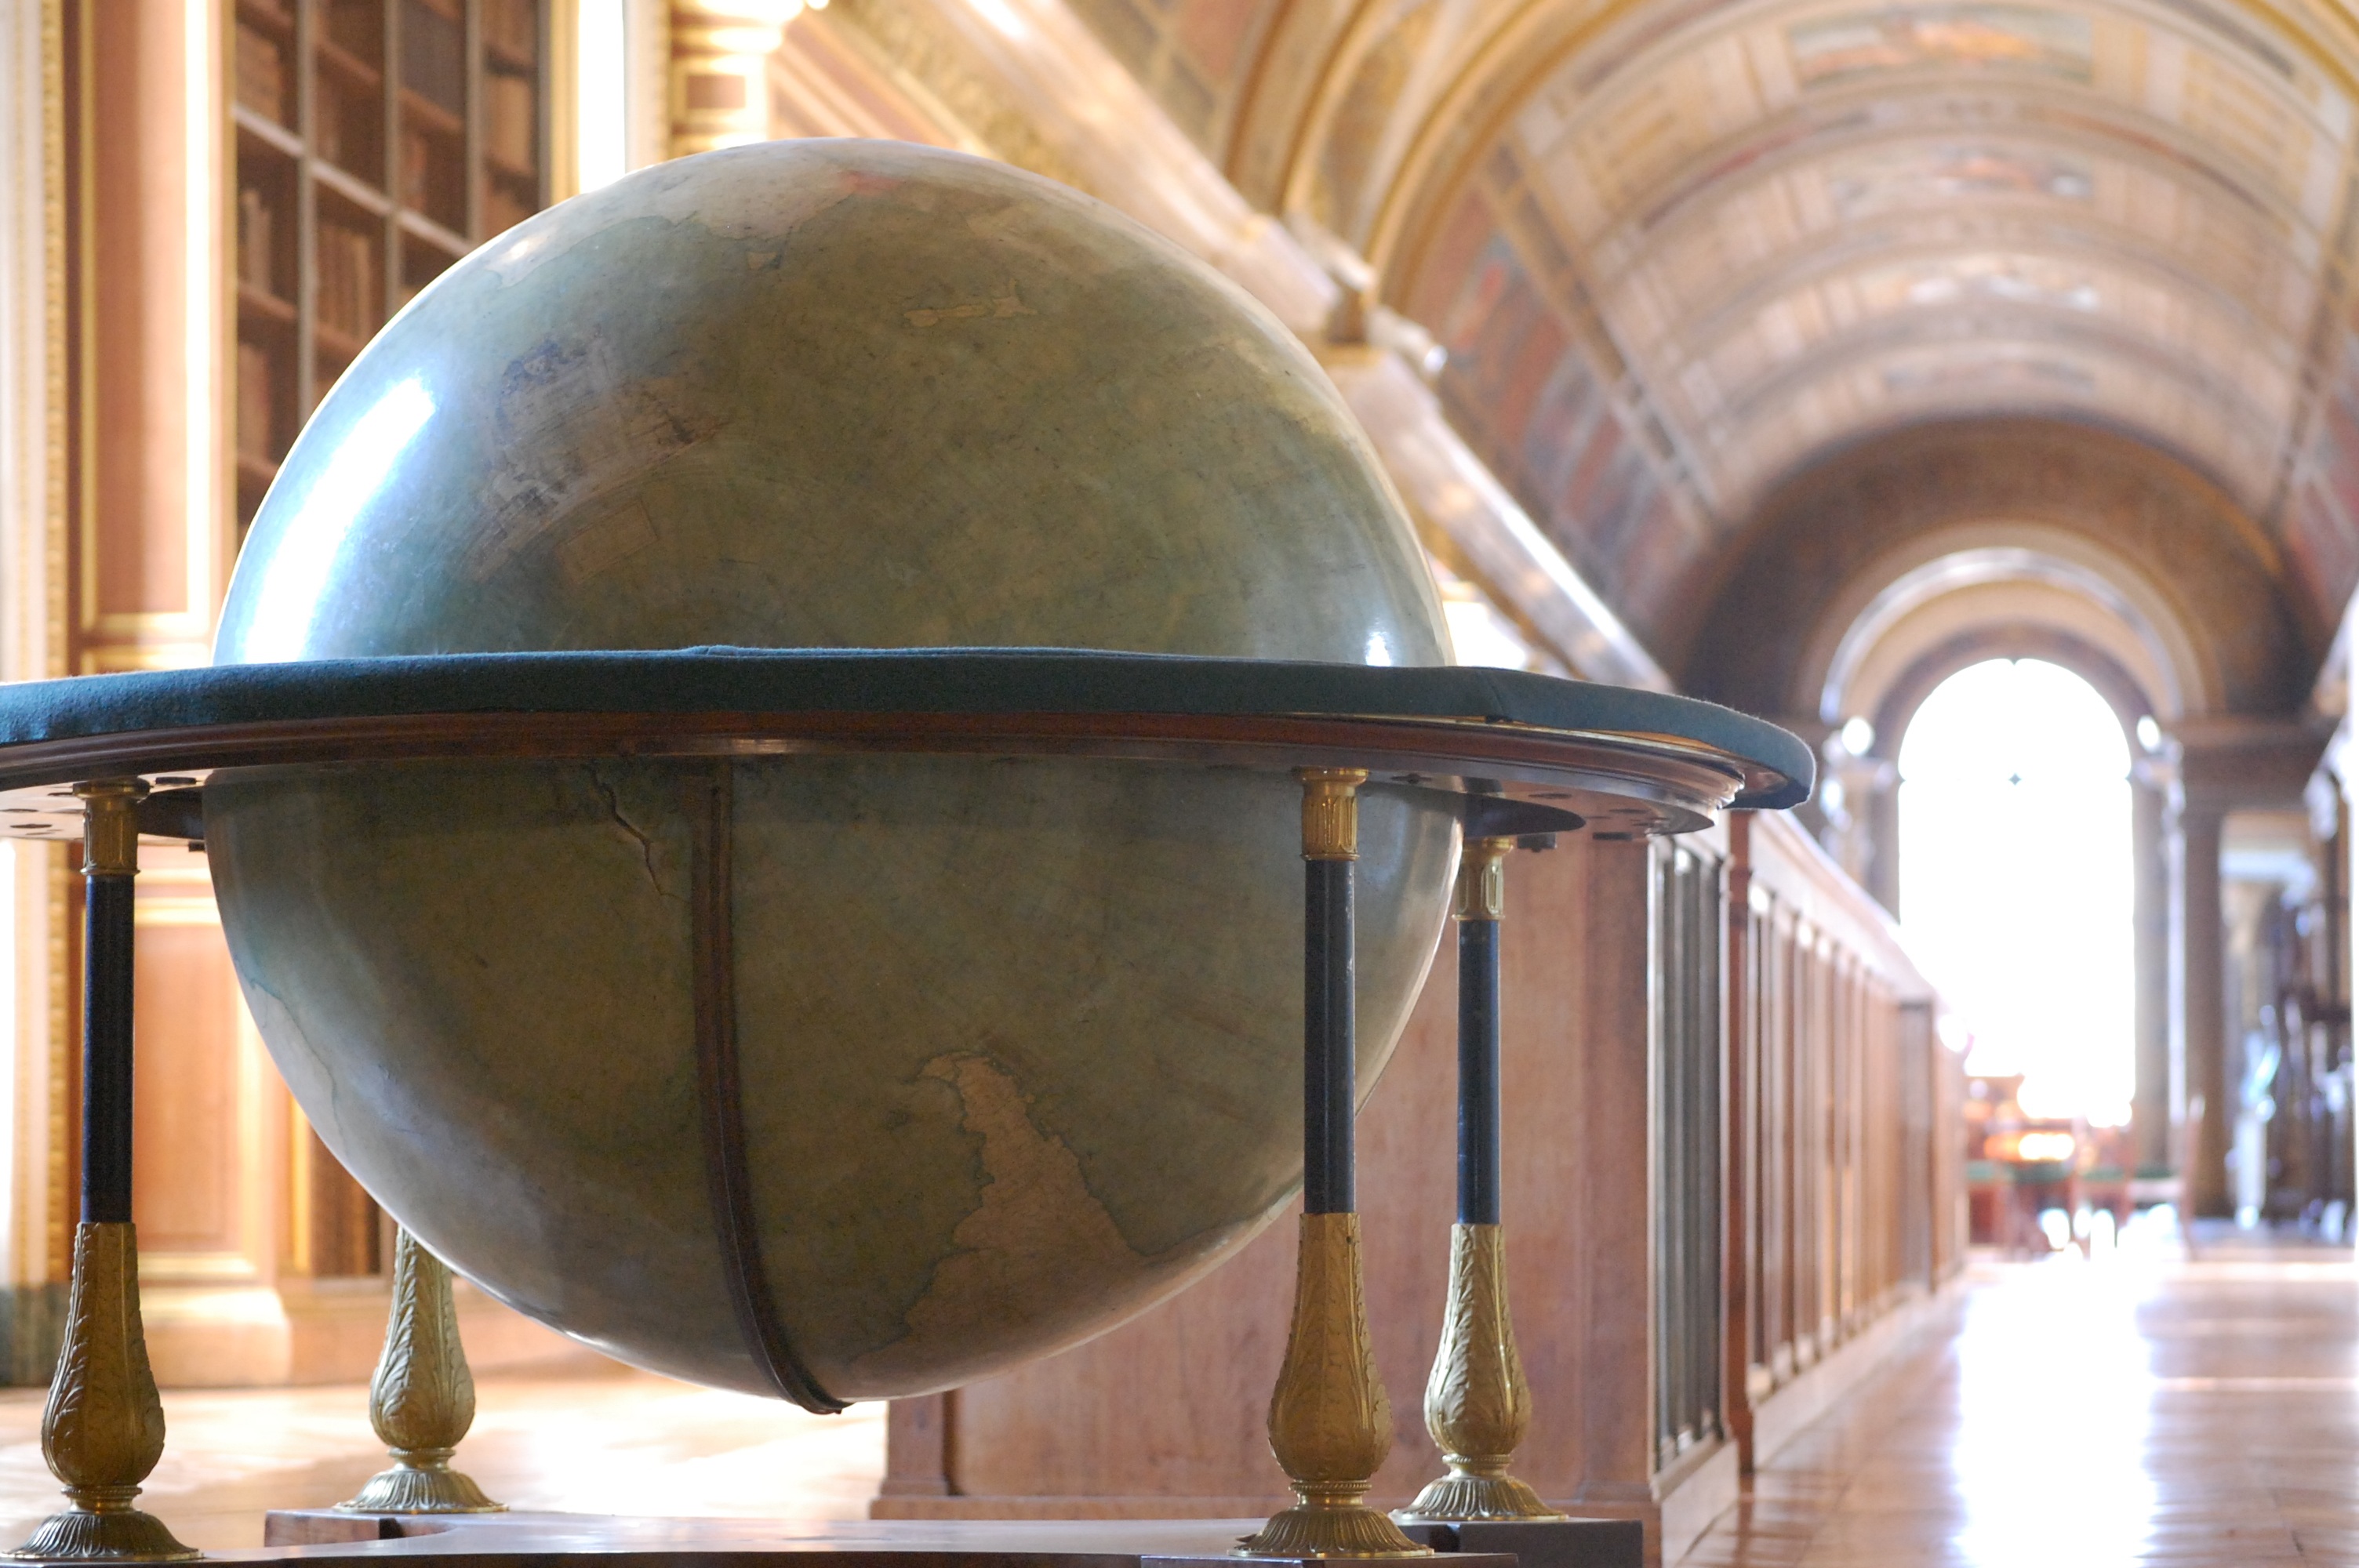
arch, castle, furniture, history, tourist attraction, fontainebleau